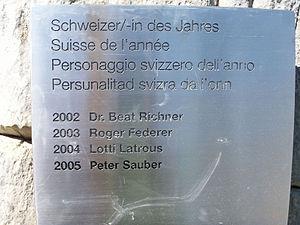
Le titre de Suisse de l'année est une distinction suisse remise annuellement depuis 2003 lors de l'émission télévisée des « SwissAward » de la Schweizer Radio und Fernsehen.